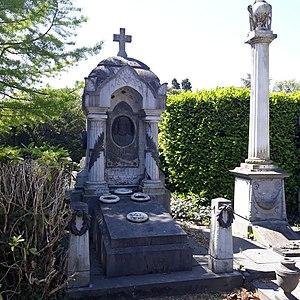
Sépulture d'un couple ornée de multiples ornementations dont la symbolique est fortement lié à l'univers de la mort.
Le cimetière de la commune d'Ixelles, situé dans les quartiers du sud de Bruxelles, est l'un des plus importants cimetières de Belgique par le patrimoine funéraire qu'il contient et le nombre de personnalités artistiques, scientifiques, politiques ou militaires qui y sont inhumées.